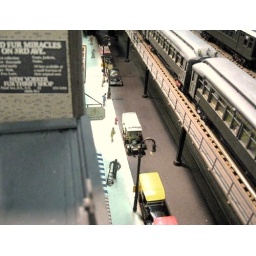
And IRT Elevated Local Train of MUDC door cars passes by over the street scene below